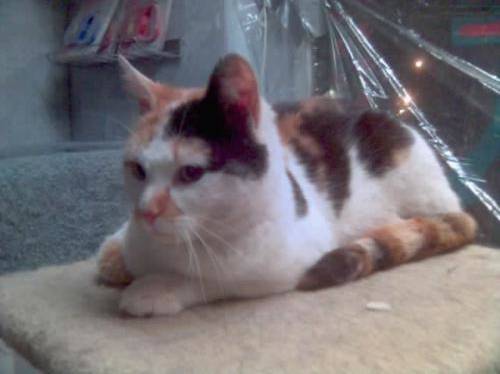
Label: cat